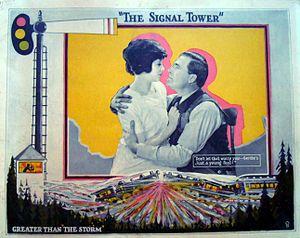
Le Veilleur du rail est un film américain réalisé par Clarence Brown, sorti en 1924.